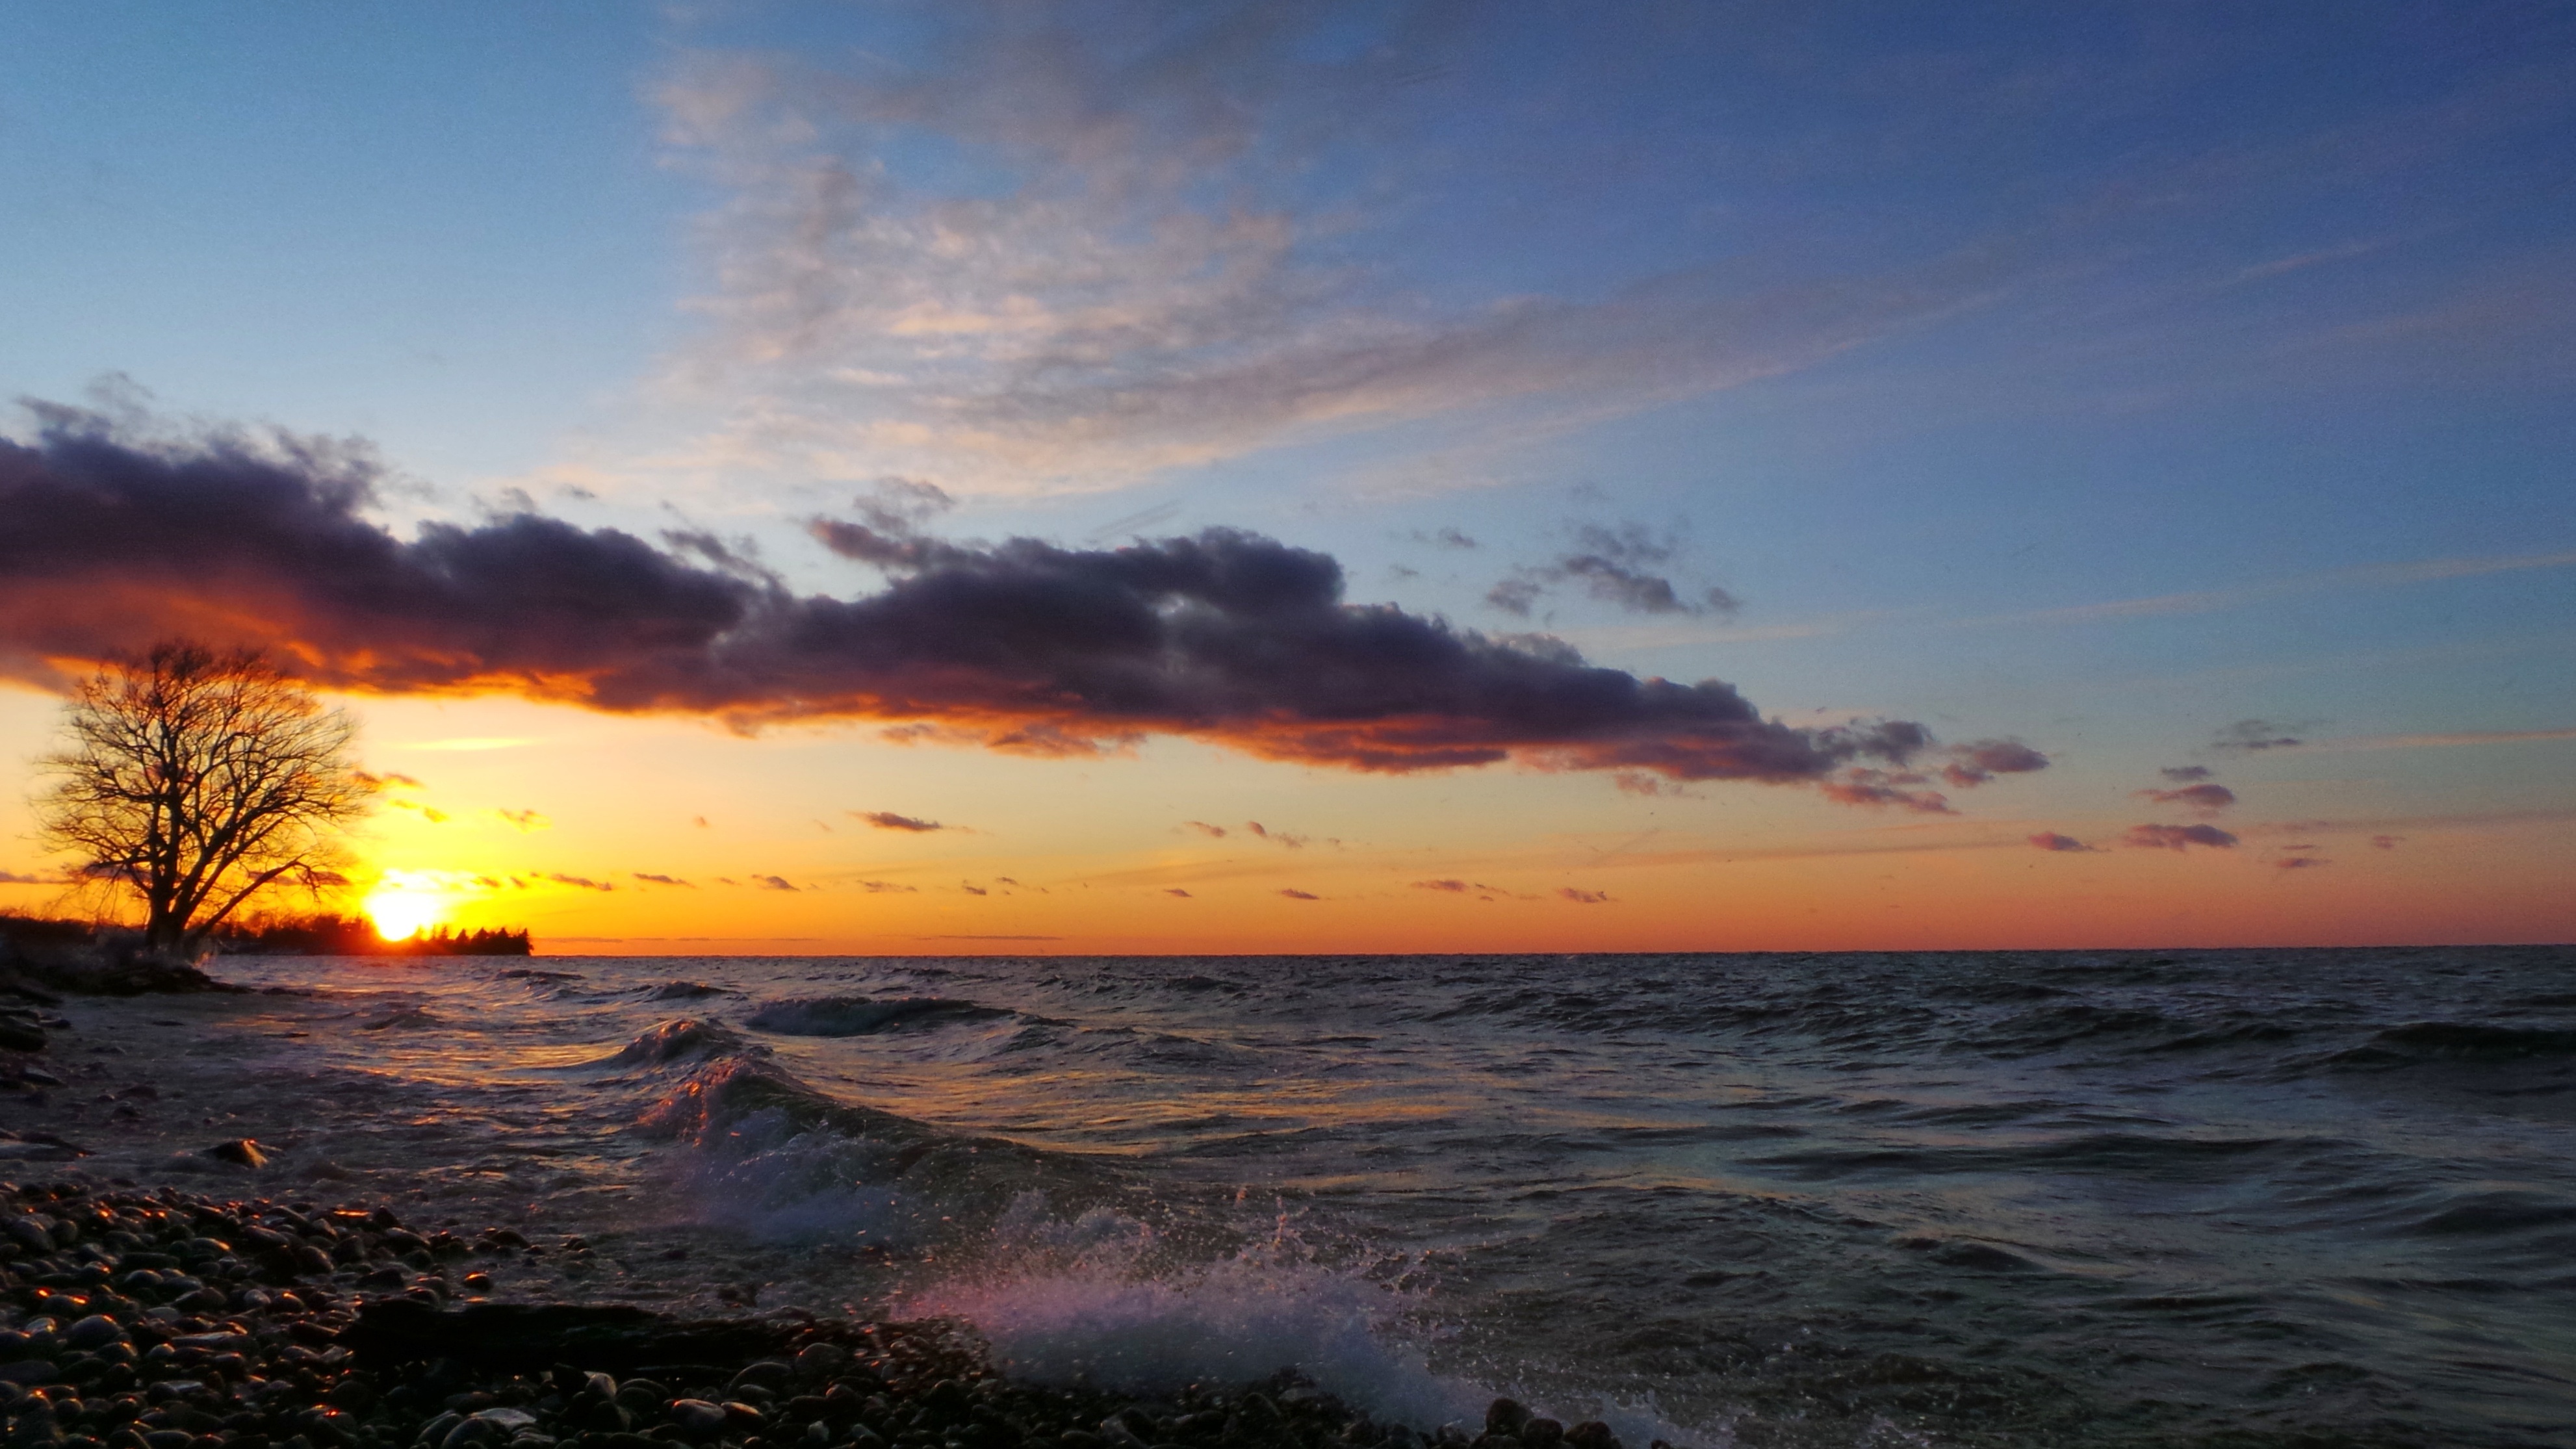
beach, sea, coast, ocean, horizon, cloud, sky, sun, sunrise, sunset, sunlight, morning, shore, wave, dawn, dusk, evening, afterglow, wind wave, red sky at morning